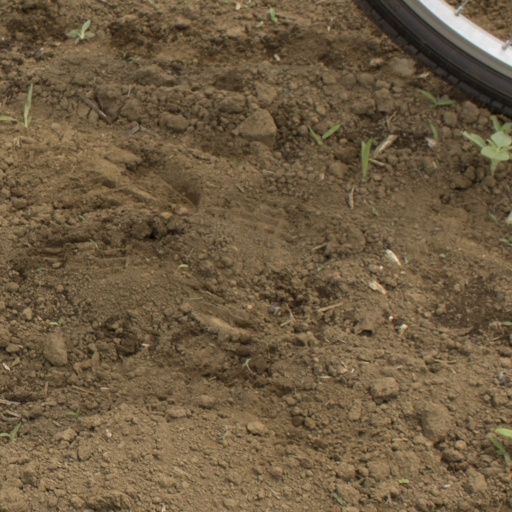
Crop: Jerusalem artichoke